Sollentuna Church

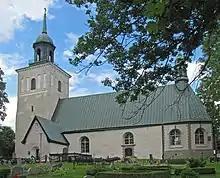

Sollentuna Church is located in Sollentuna Municipality. It is one of the churches in Sollentuna Parish.